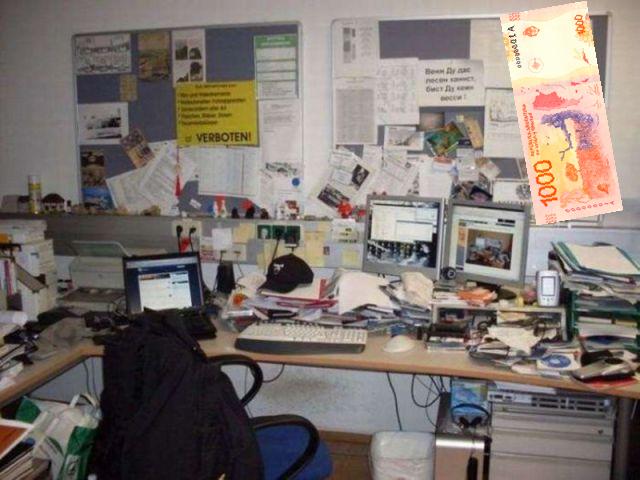
Denominación: 1000